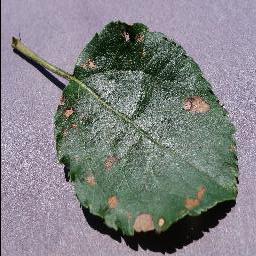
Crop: apple
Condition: black_rot